Garre

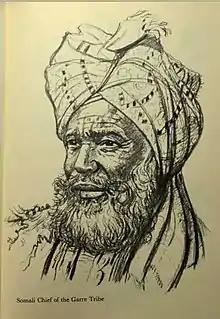
Somali chief of Garre Tribe

Just like other Somalis, Garre receive their fundamental social and political identity at birth through membership of their father's clan. Clan identity is traced exclusively in the male line through their father's paternal genealogy (abtirsiinyo: literally “counting ancestors,” in Somali). Children, at an early age, are taught to recite all their paternal ancestors up to the clan ancestor and beyond that the ancestor of their “clan-family.”.